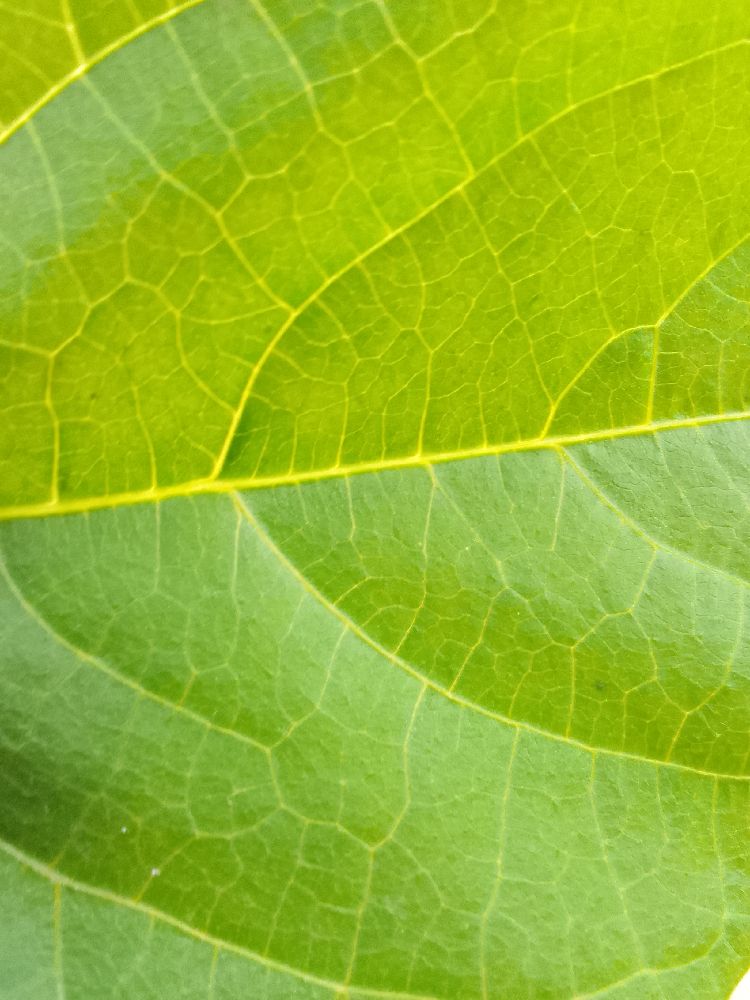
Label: healthy